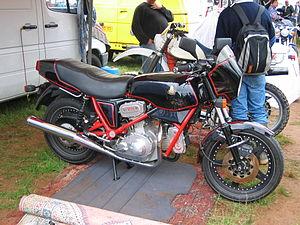
Hesketh est un constructeur de motos britannique basé à Easton Neston dans le Northamptonshire.